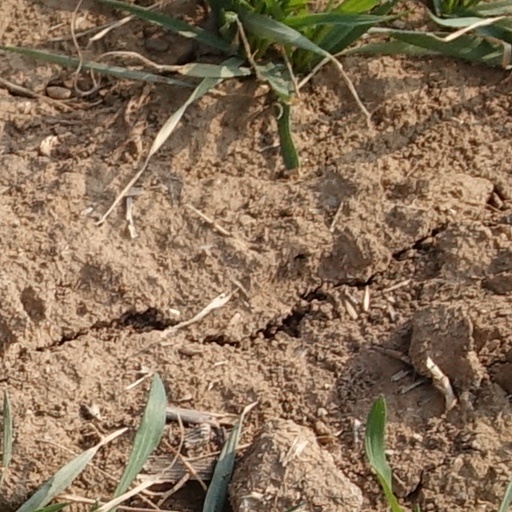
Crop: wheat